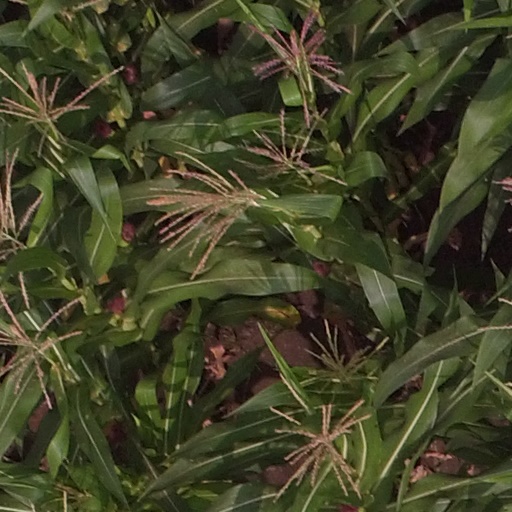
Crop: maize; corn